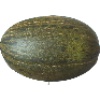
Label: Melon Piel de Sapo 1